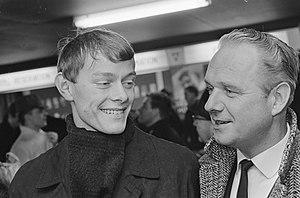
Photographie du footballeur danois fr:Henning Munk Jensen (à gauche) et de l'entraîneur fr:Poul Petersen par Ron et Henny Kroon / Anefo.
Henning Munk Jensen est un footballeur danois des années 1960-70.
Poul Eyvind Petersen, né le 11 avril 1921 à Copenhague et mort le 31 mai 1997 à Tisvildeleje, est un footballeur puis entraîneur de football danois. Il est international danois entre 1946 et 1952.